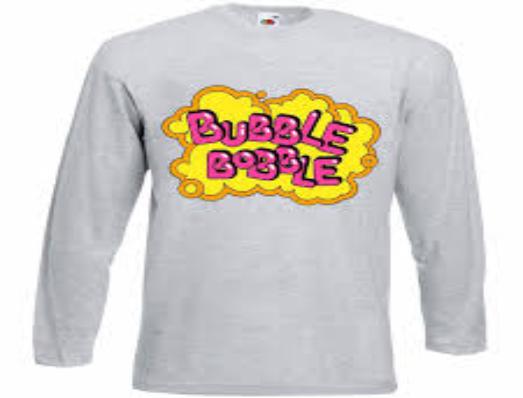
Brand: bobble
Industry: Clothes